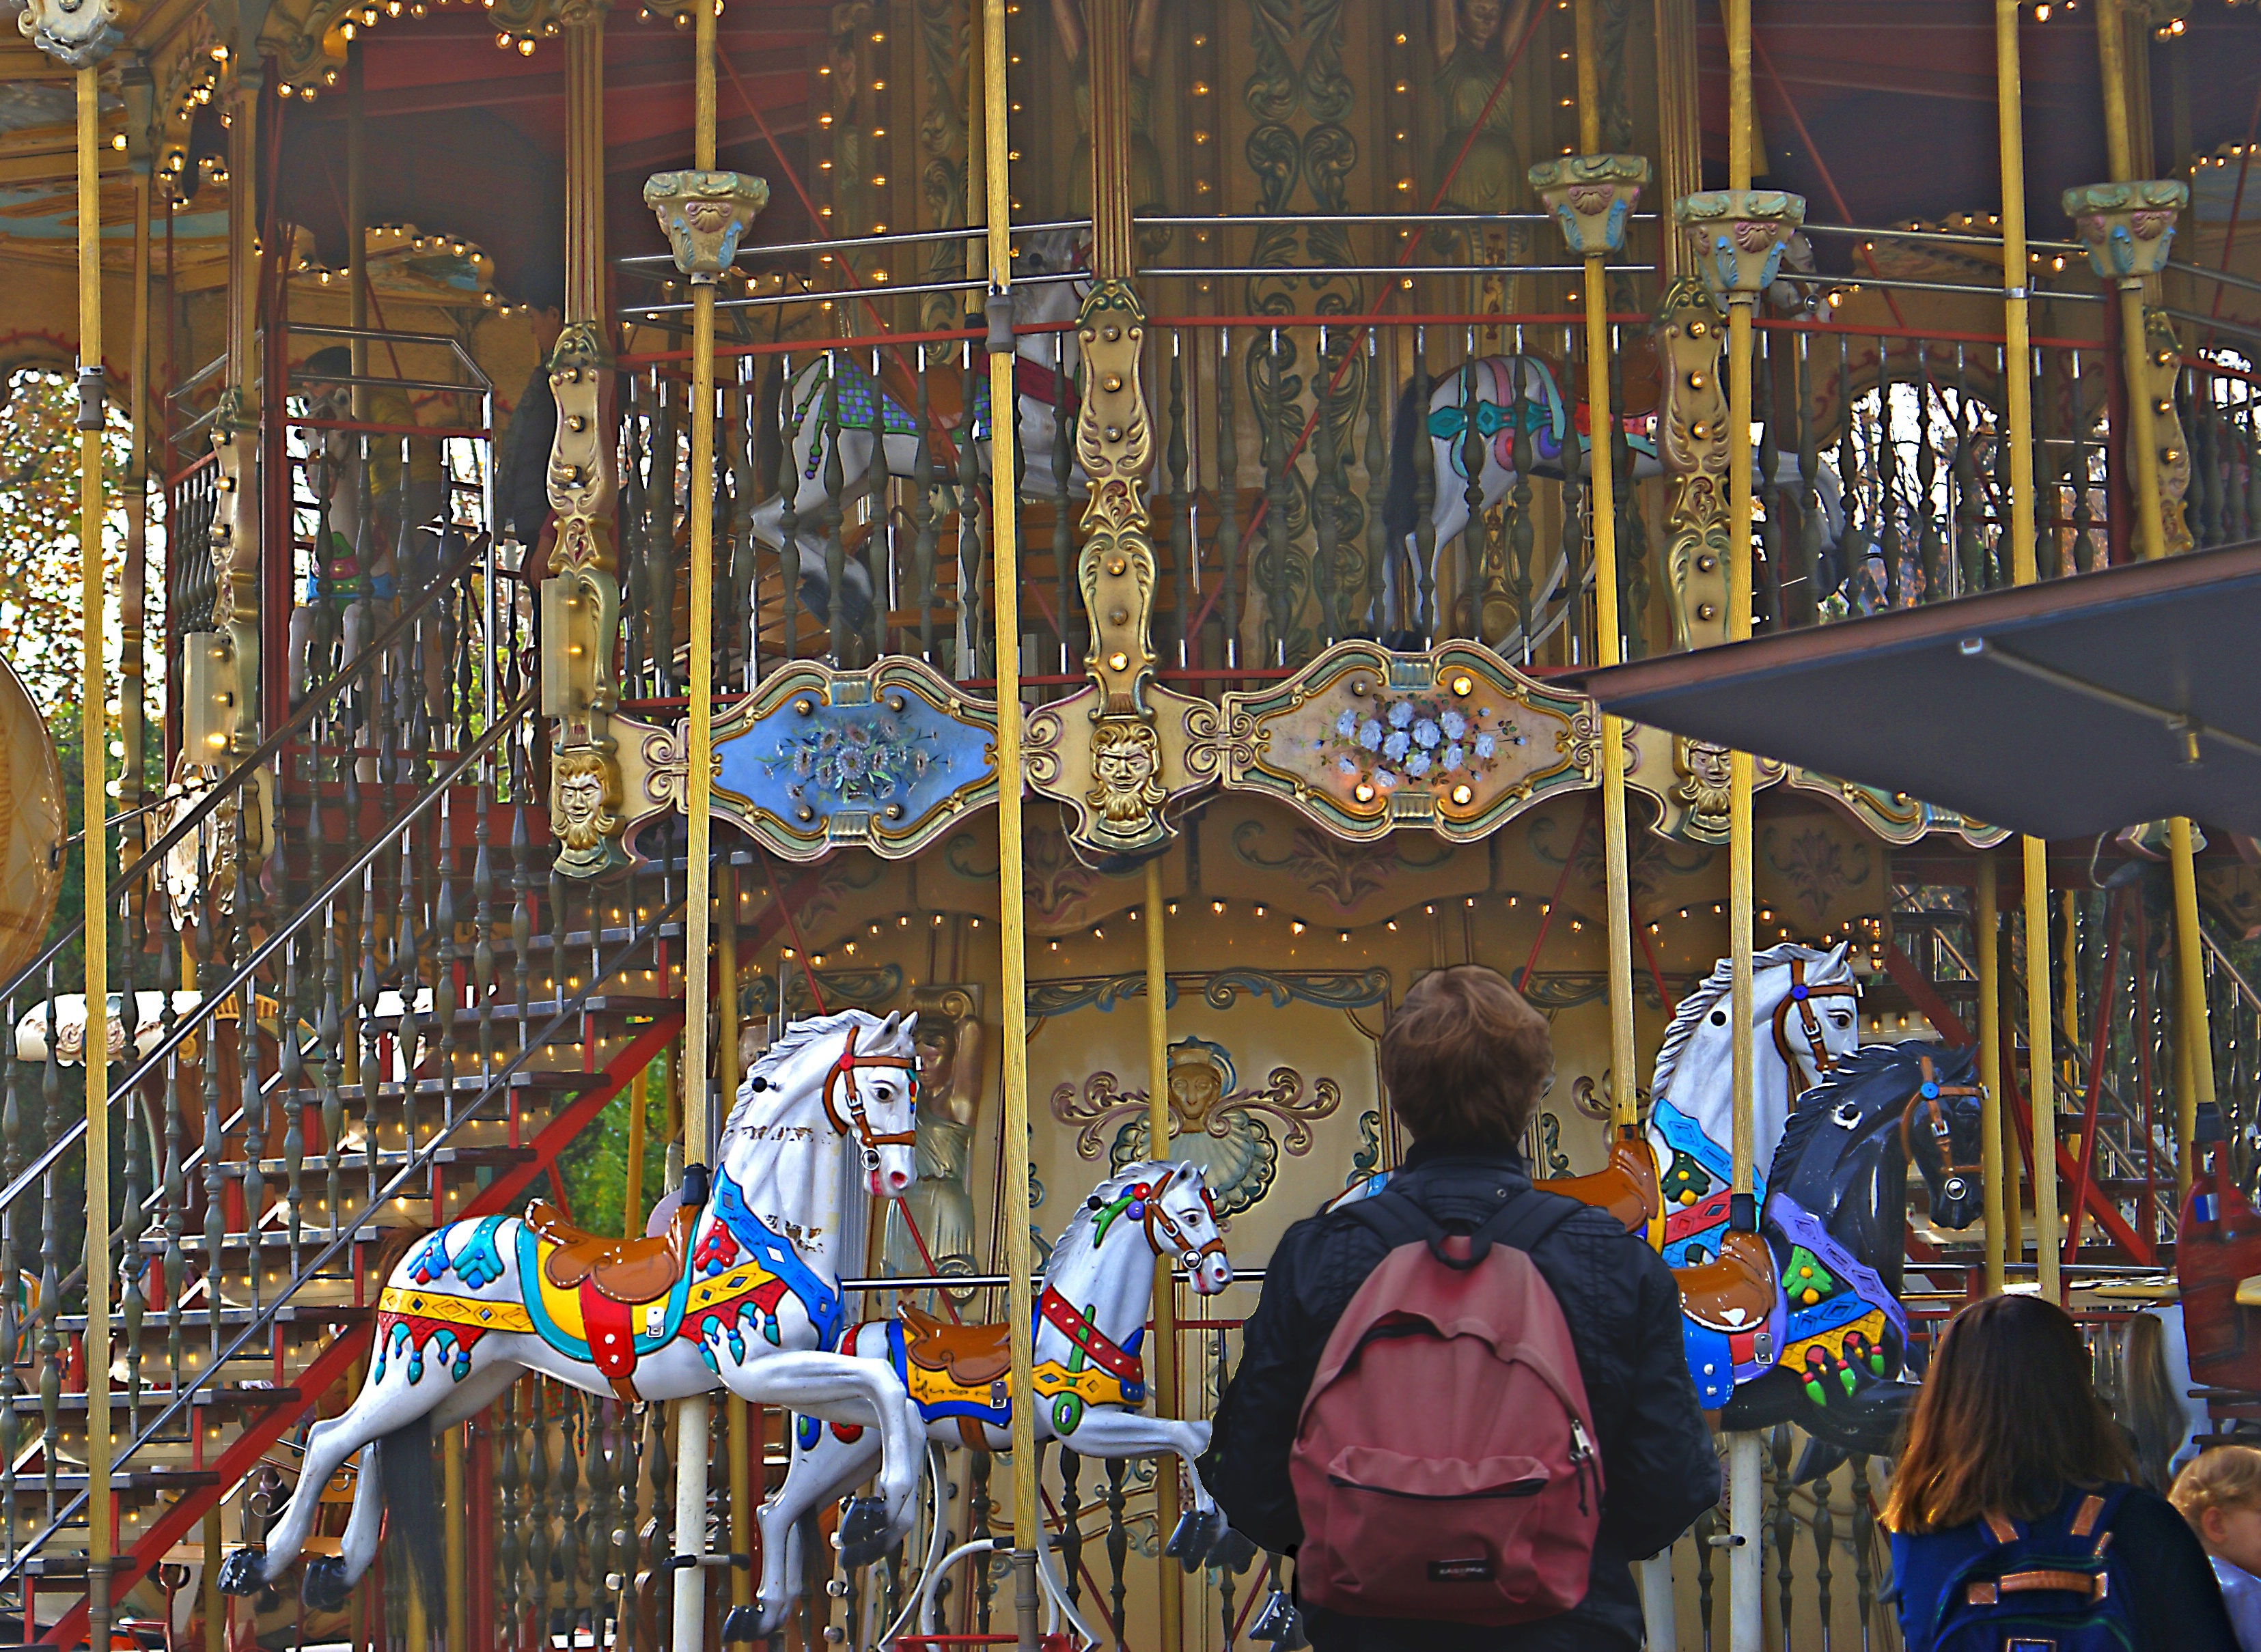
traffic, recreation, amusement park, park, carousel, rest, horses, festival, mill, fun, shooting, playground, fair, entertainment, vortex, hint, amusement ride, outdoor recreation, windlass, children's entertainment, rotary motion, nonbuilding structure